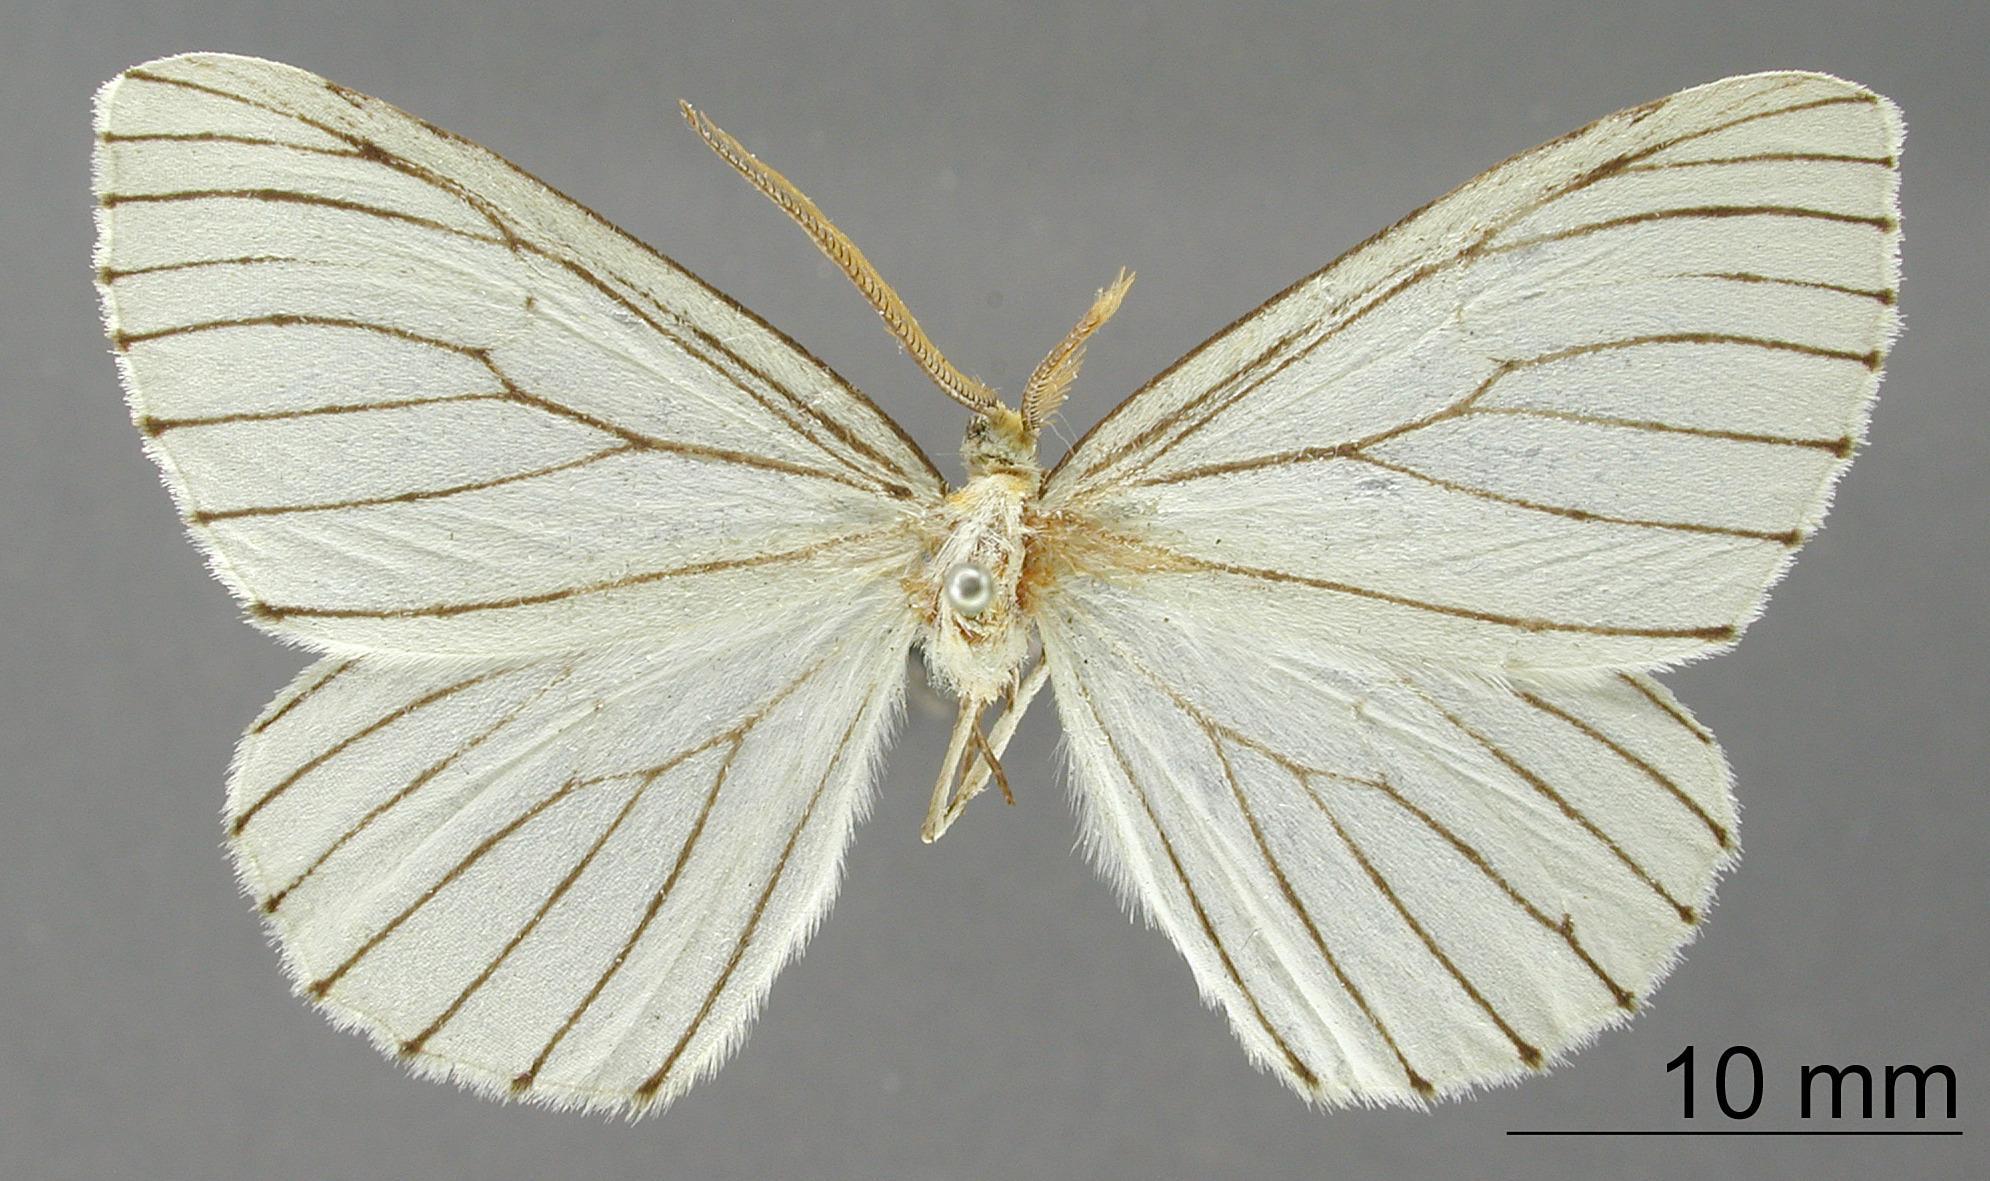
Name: Scoriopsis nigrivenata
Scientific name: Scoriopsis nigrivenata Warren, 1906
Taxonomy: Animalia, Arthropoda, Insecta, Lepidoptera, Geometridae, Ennominae
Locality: Guadalajara, Mexico, Mexico